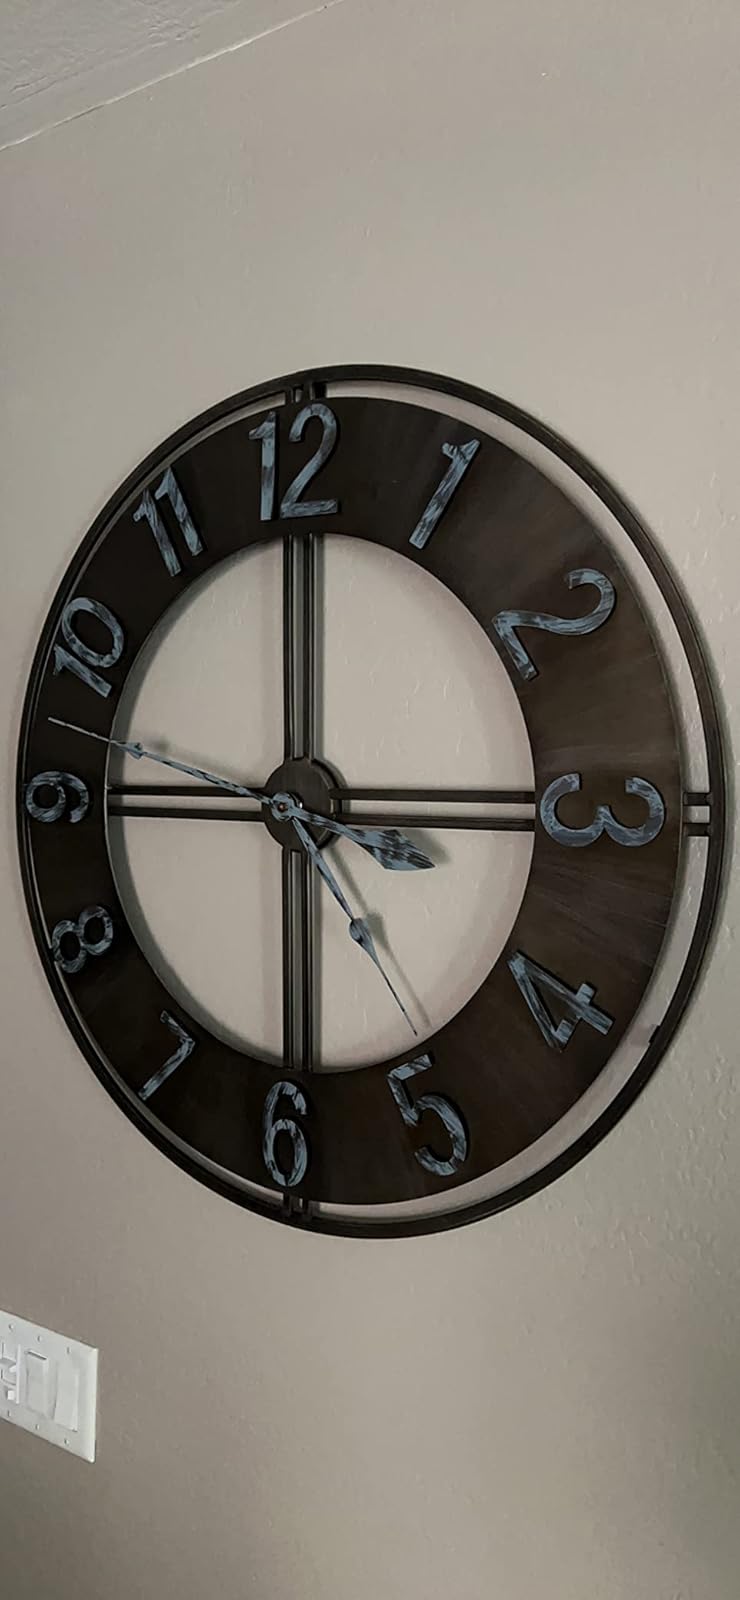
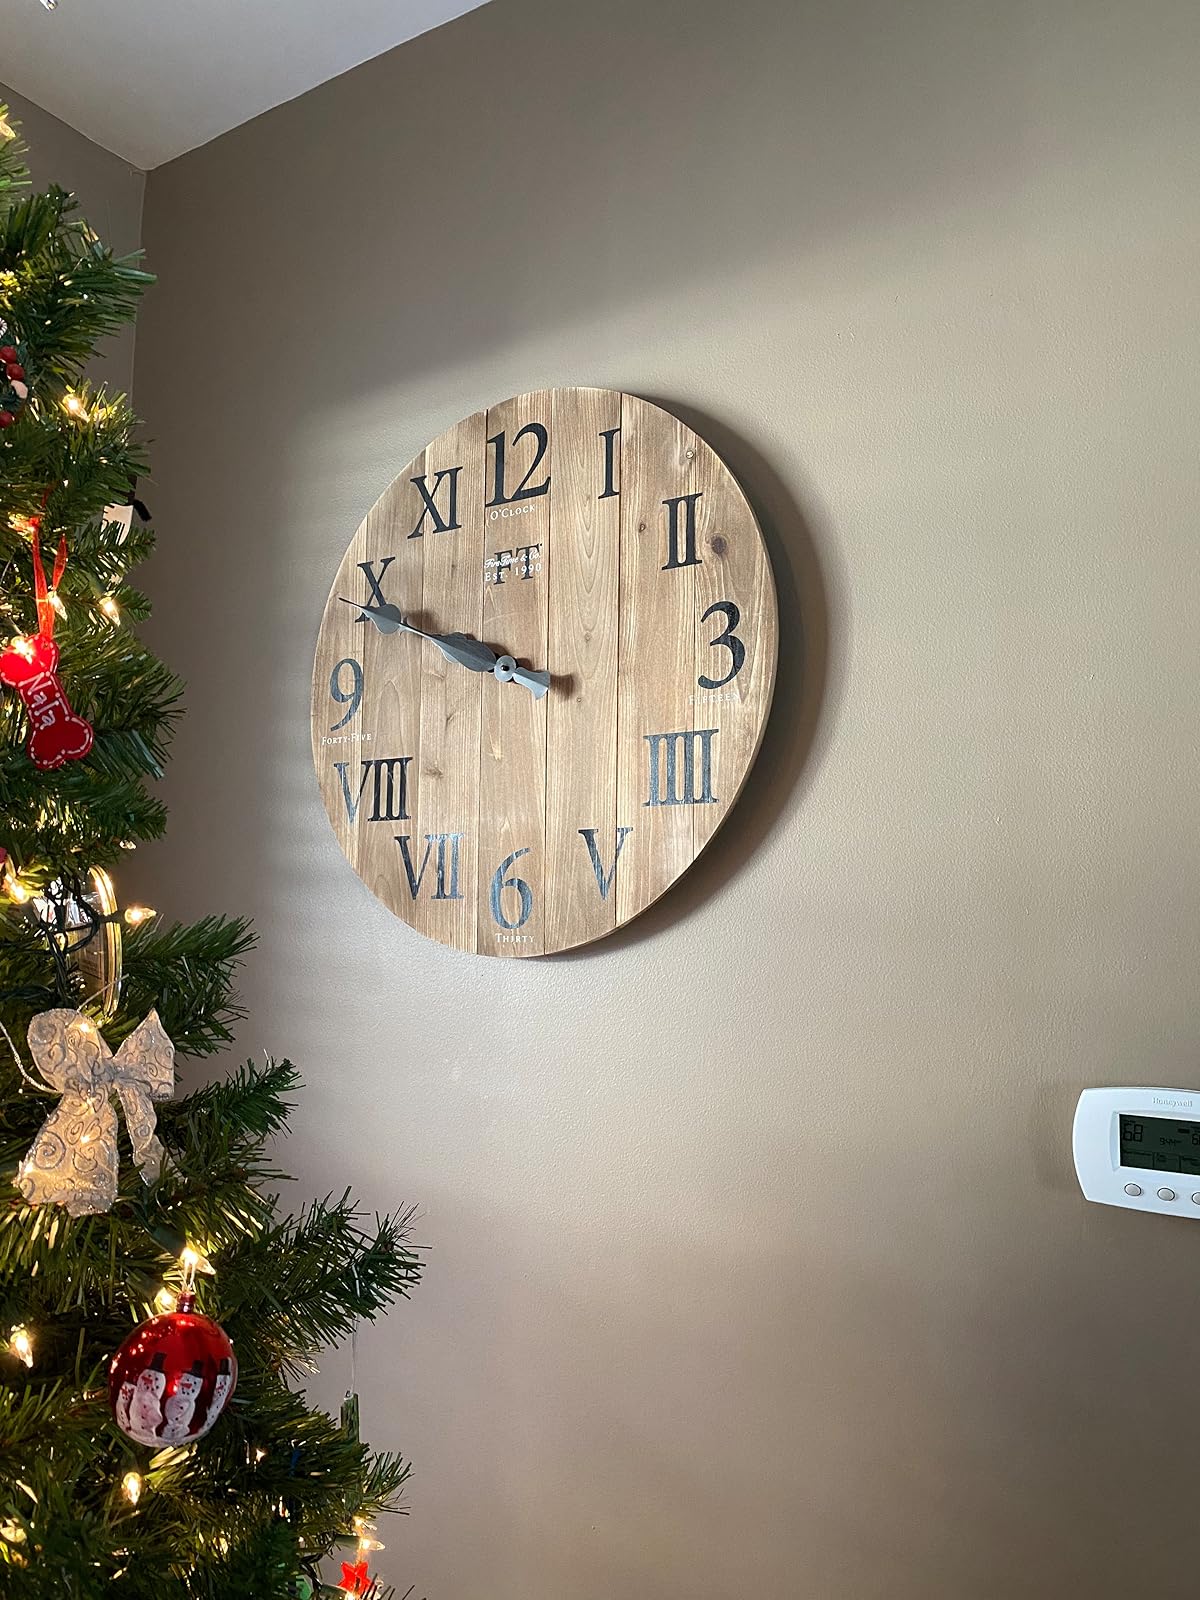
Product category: clock
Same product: no